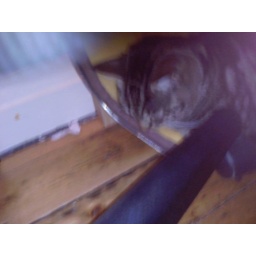
Zack finds a quiet spot to snooze under my computer chair an curled in a sleeping bag